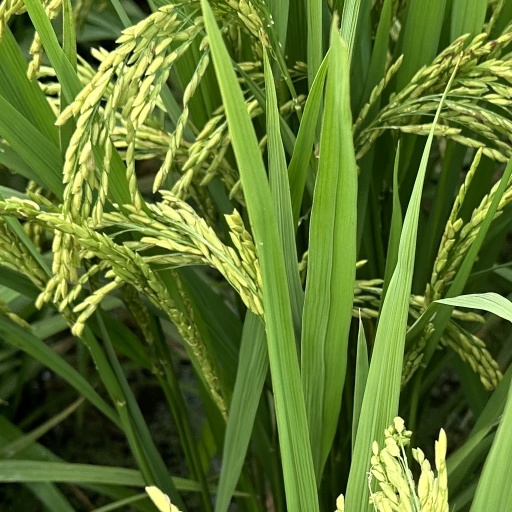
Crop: rice